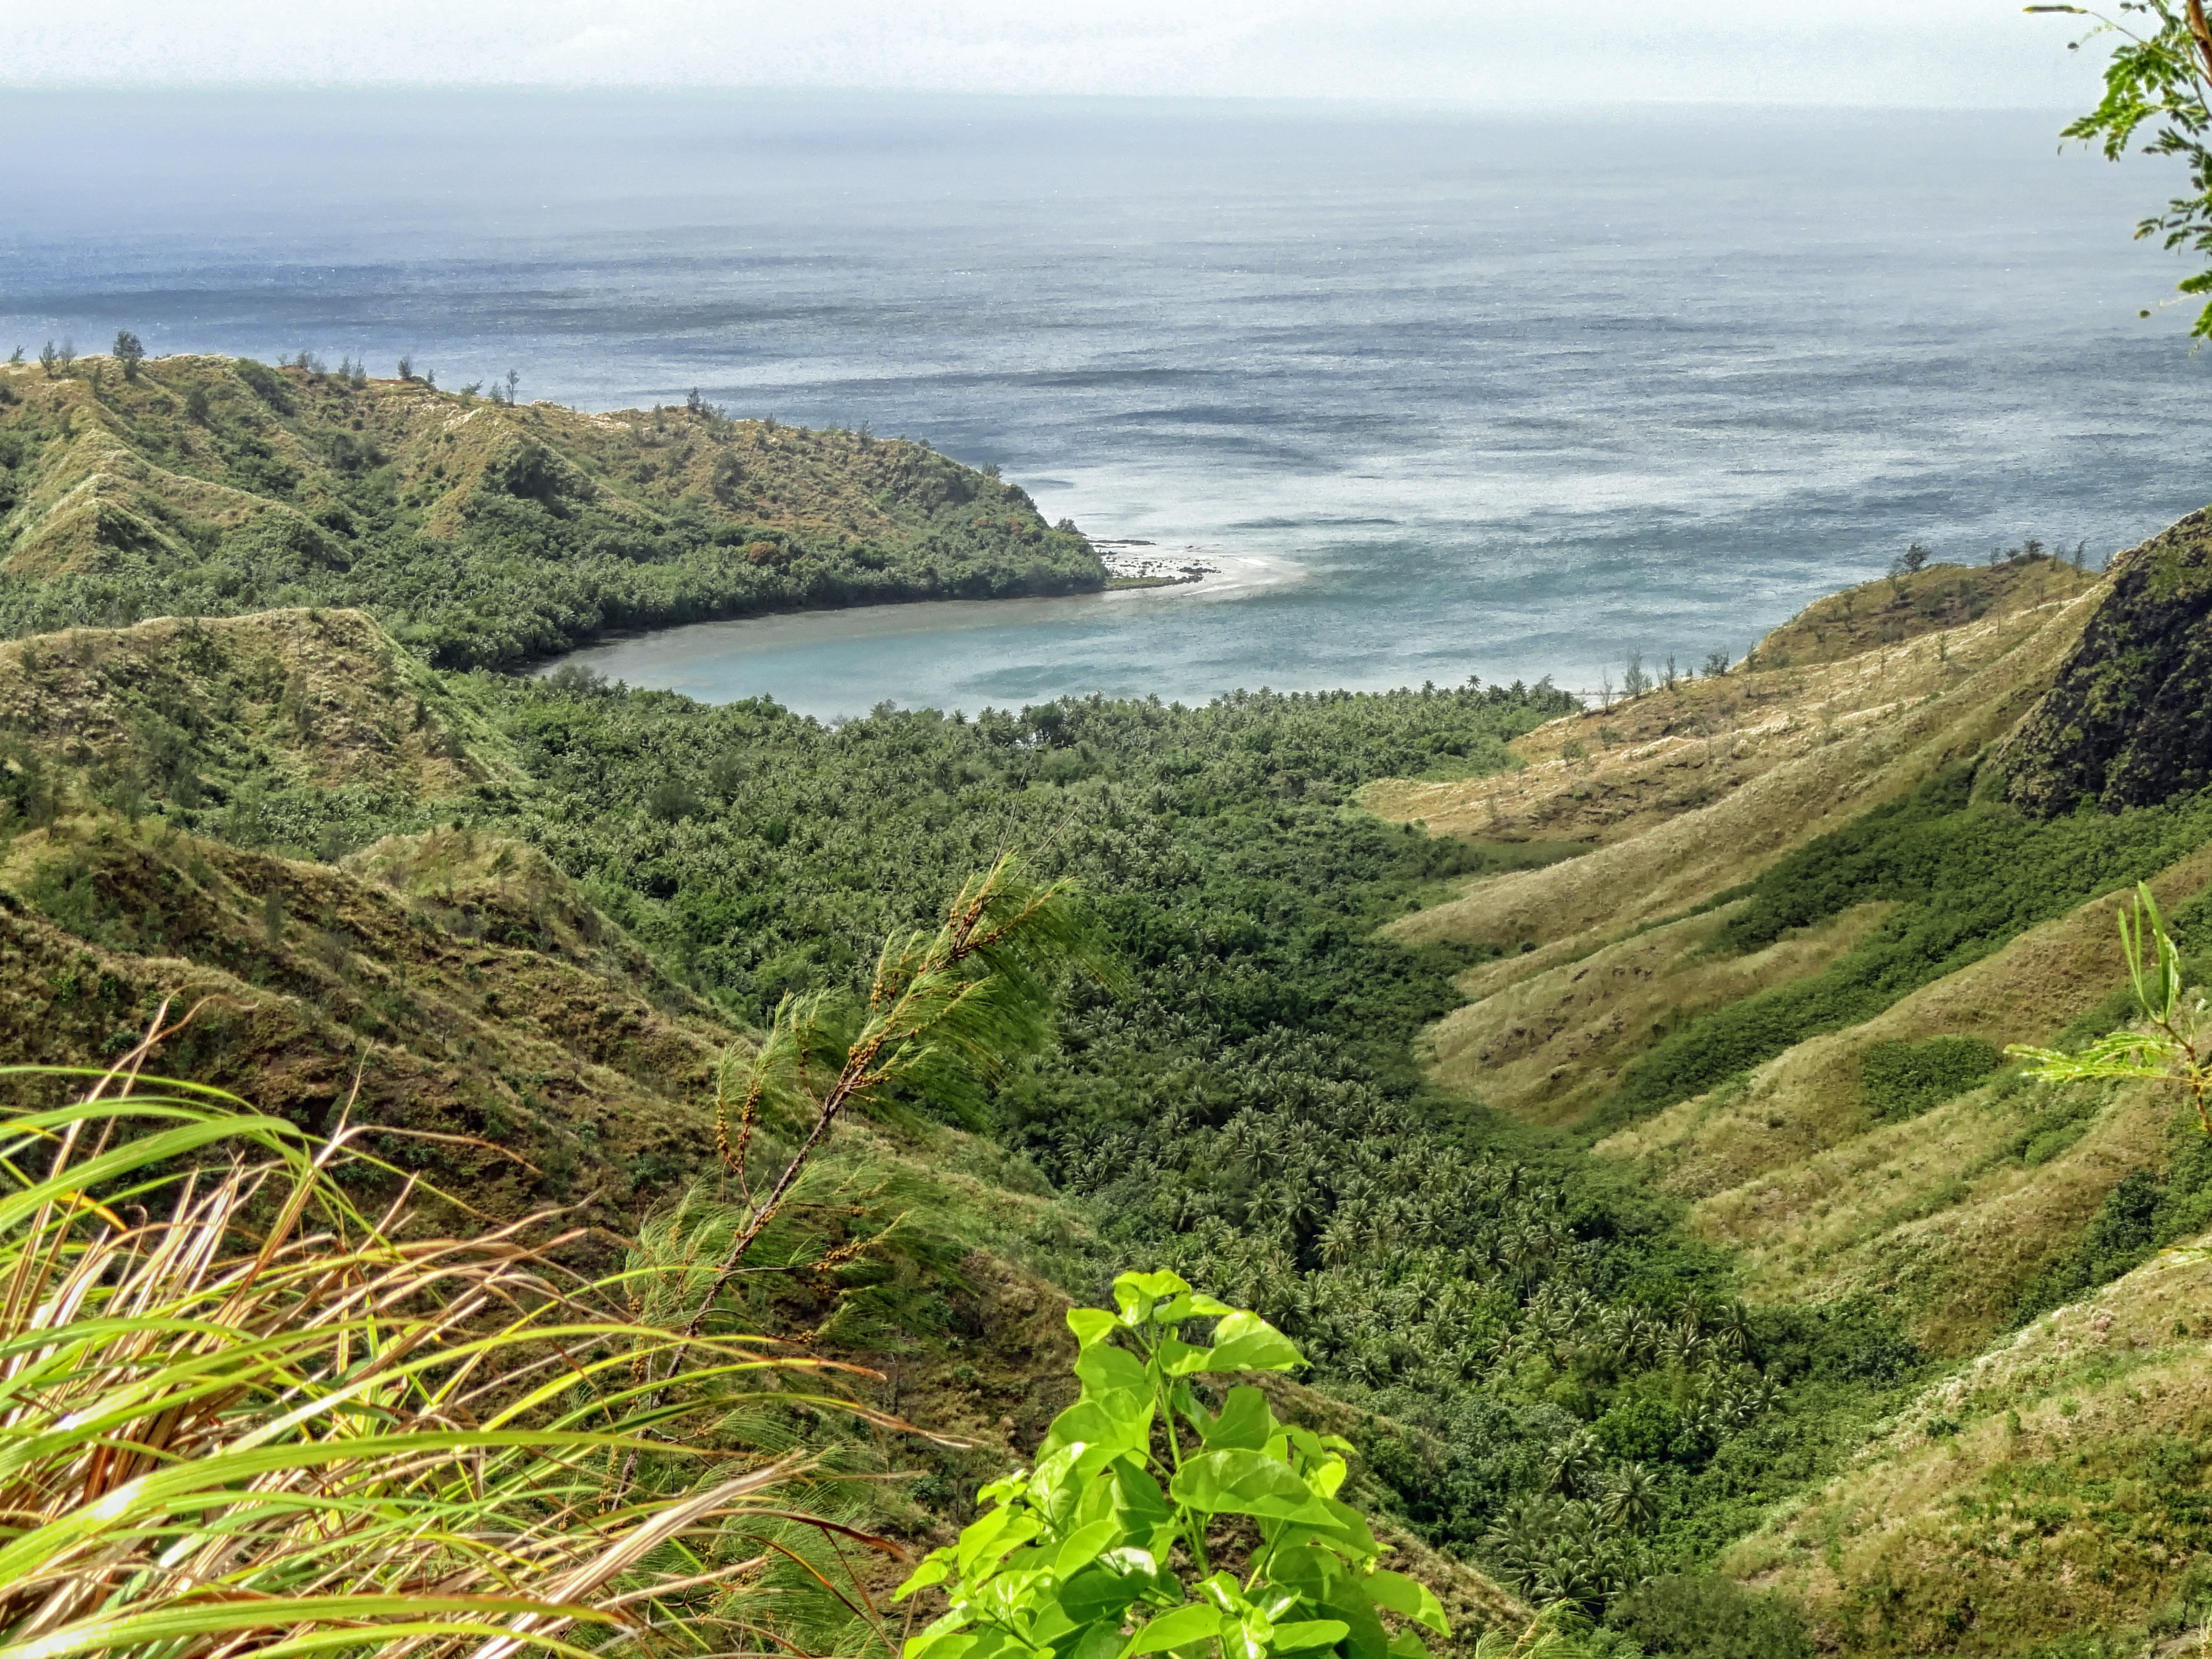
sea, coast, water, nature, forest, grass, ocean, trail, hill, shore, valley, cliff, bay, terrain, ridge, plants, trees, outside, hdr, vegetation, habitat, ecosystem, guam, landform, geographical feature, cetti bay